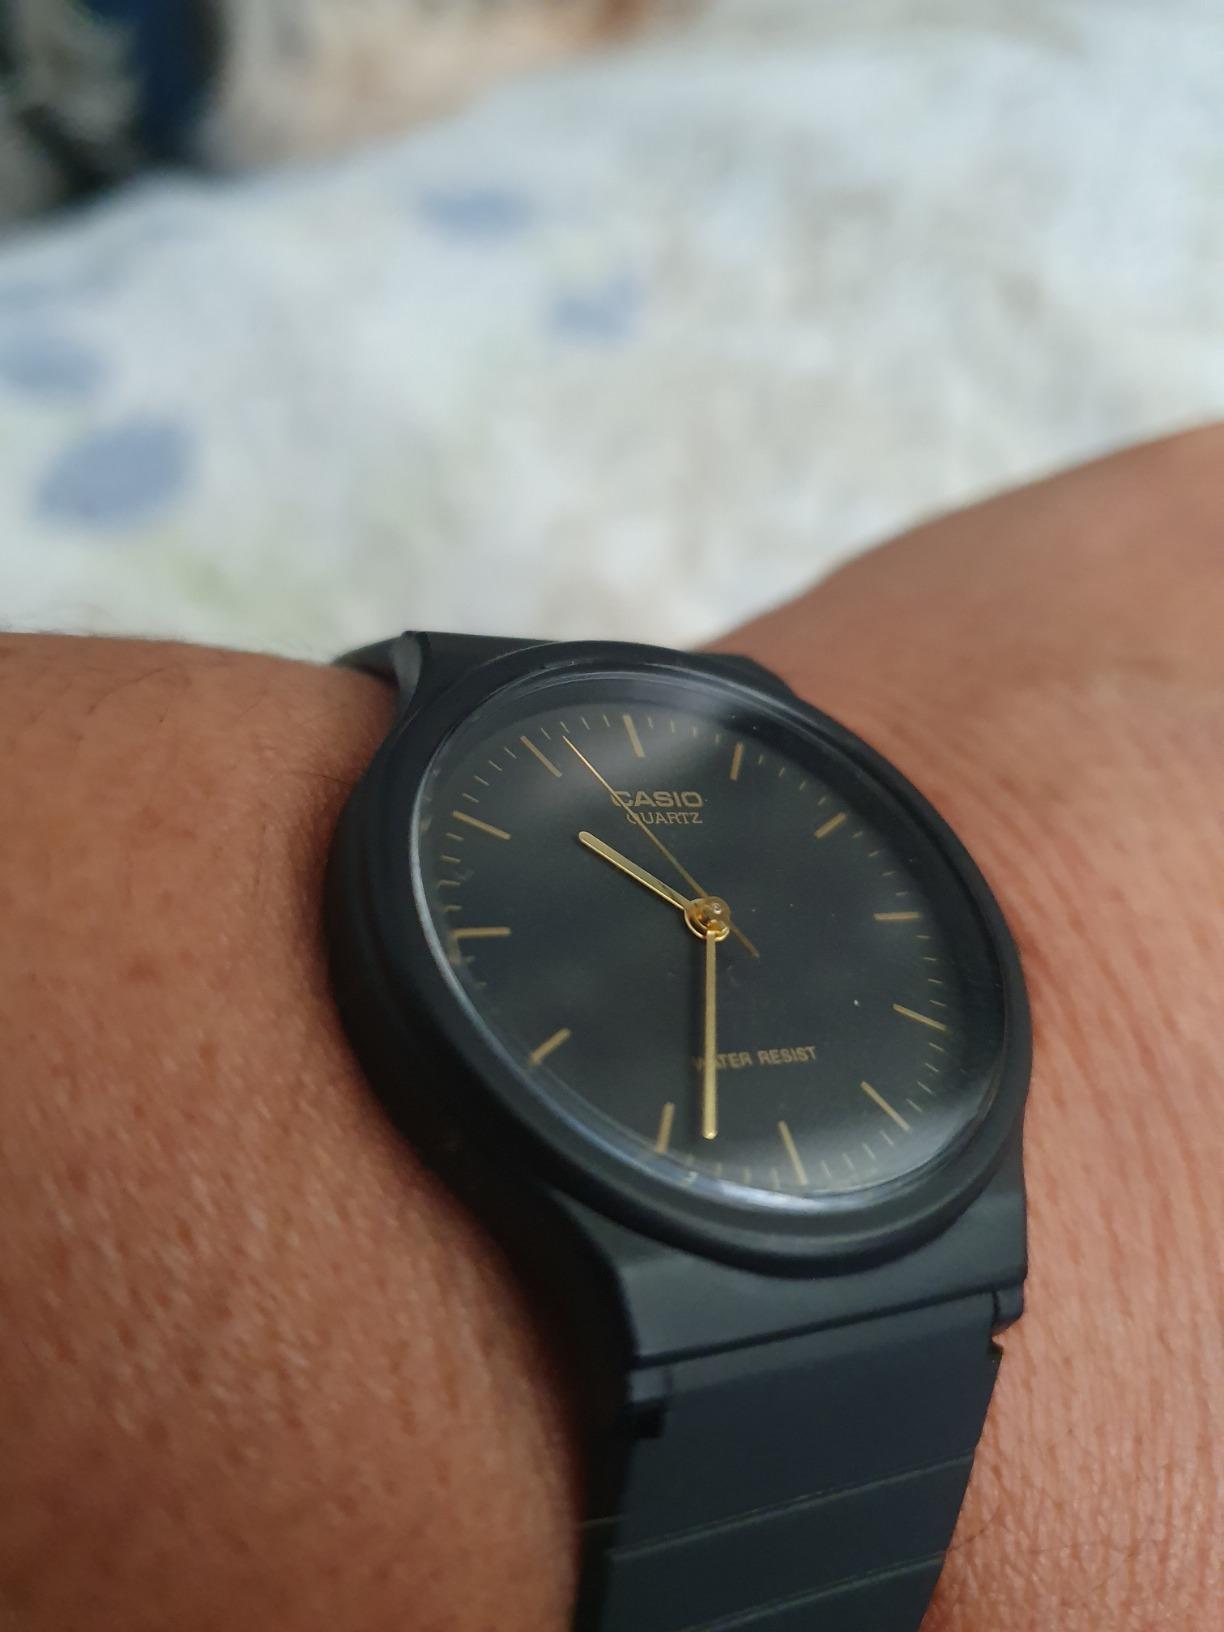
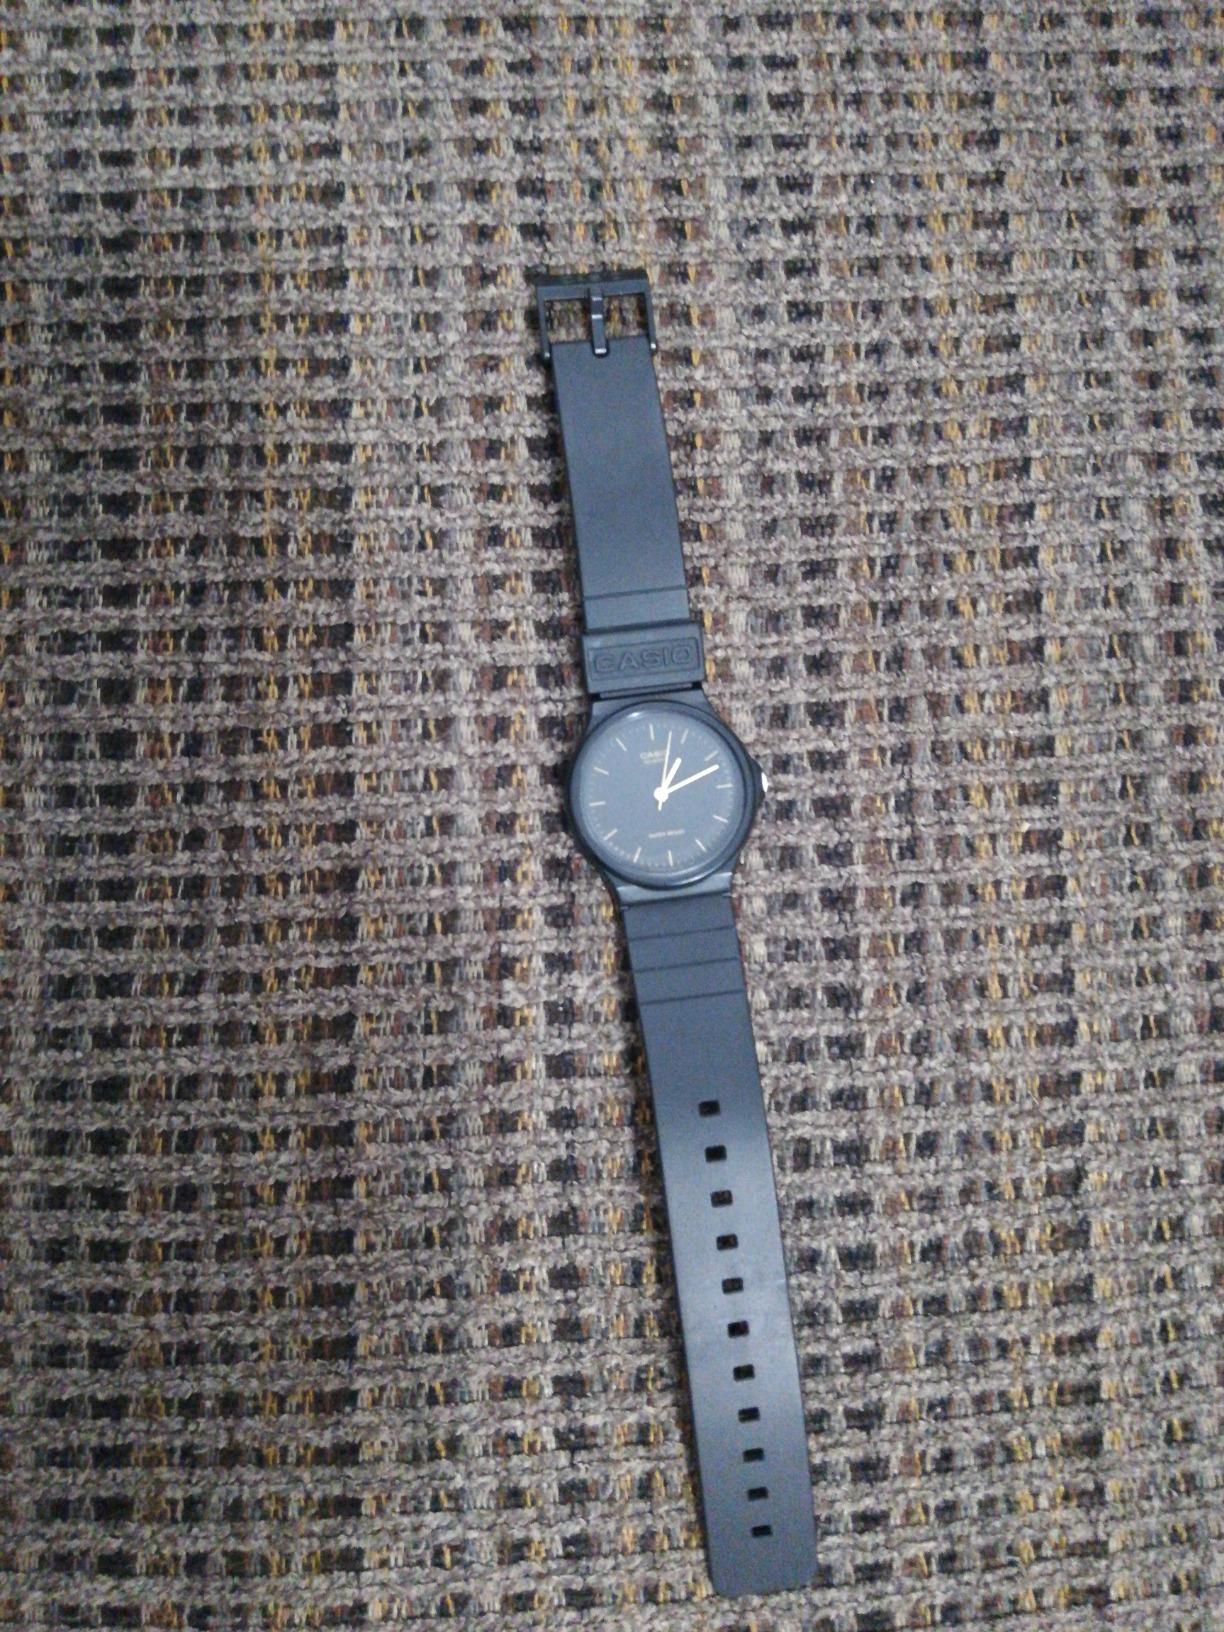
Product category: accessories_watch
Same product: yes